Barry (2016 film)

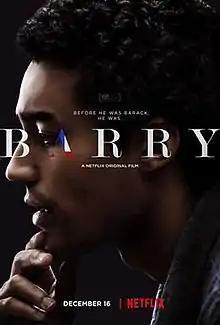
Film poster

Barry is a 2016 American drama film directed by Vikram Gandhi about Barack Obama's life at Columbia University in 1981. It stars Devon Terrell, Anya Taylor-Joy, Jason Mitchell, Ashley Judd, Jenna Elfman, Ellar Coltrane, Avi Nash, and Linus Roache. It was screened in the Special Presentations section at the 2016 Toronto International Film Festival. The film was released on Netflix on December 16, 2016.